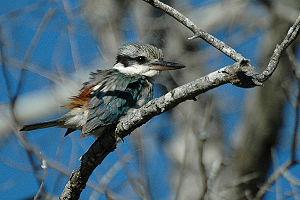
Le Martin-chasseur à dos de feu est une espèce d'oiseaux de la famille des Alcedinidae, endémique d'Australie.